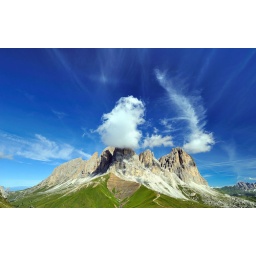
The sky over the rock